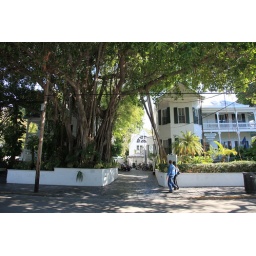
This was across the street where we park our car in Key West, Florida.